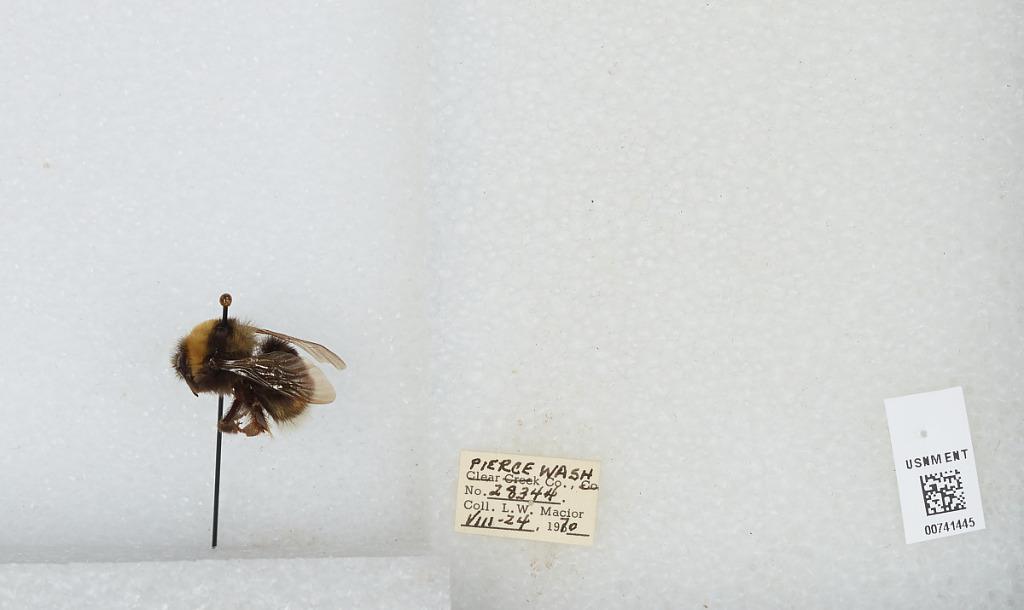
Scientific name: Bombus (Bombus) occidentalis Greene
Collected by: L. Macior
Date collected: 1970-8-24
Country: United States
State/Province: Washington
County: Pierce
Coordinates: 47.05, -122.12